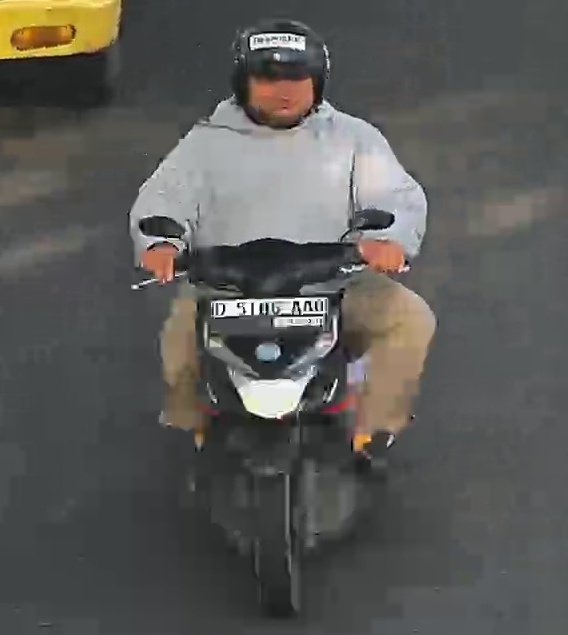
person-with-helmet: 1
person-without-helmet: 0